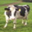
Label: cattle